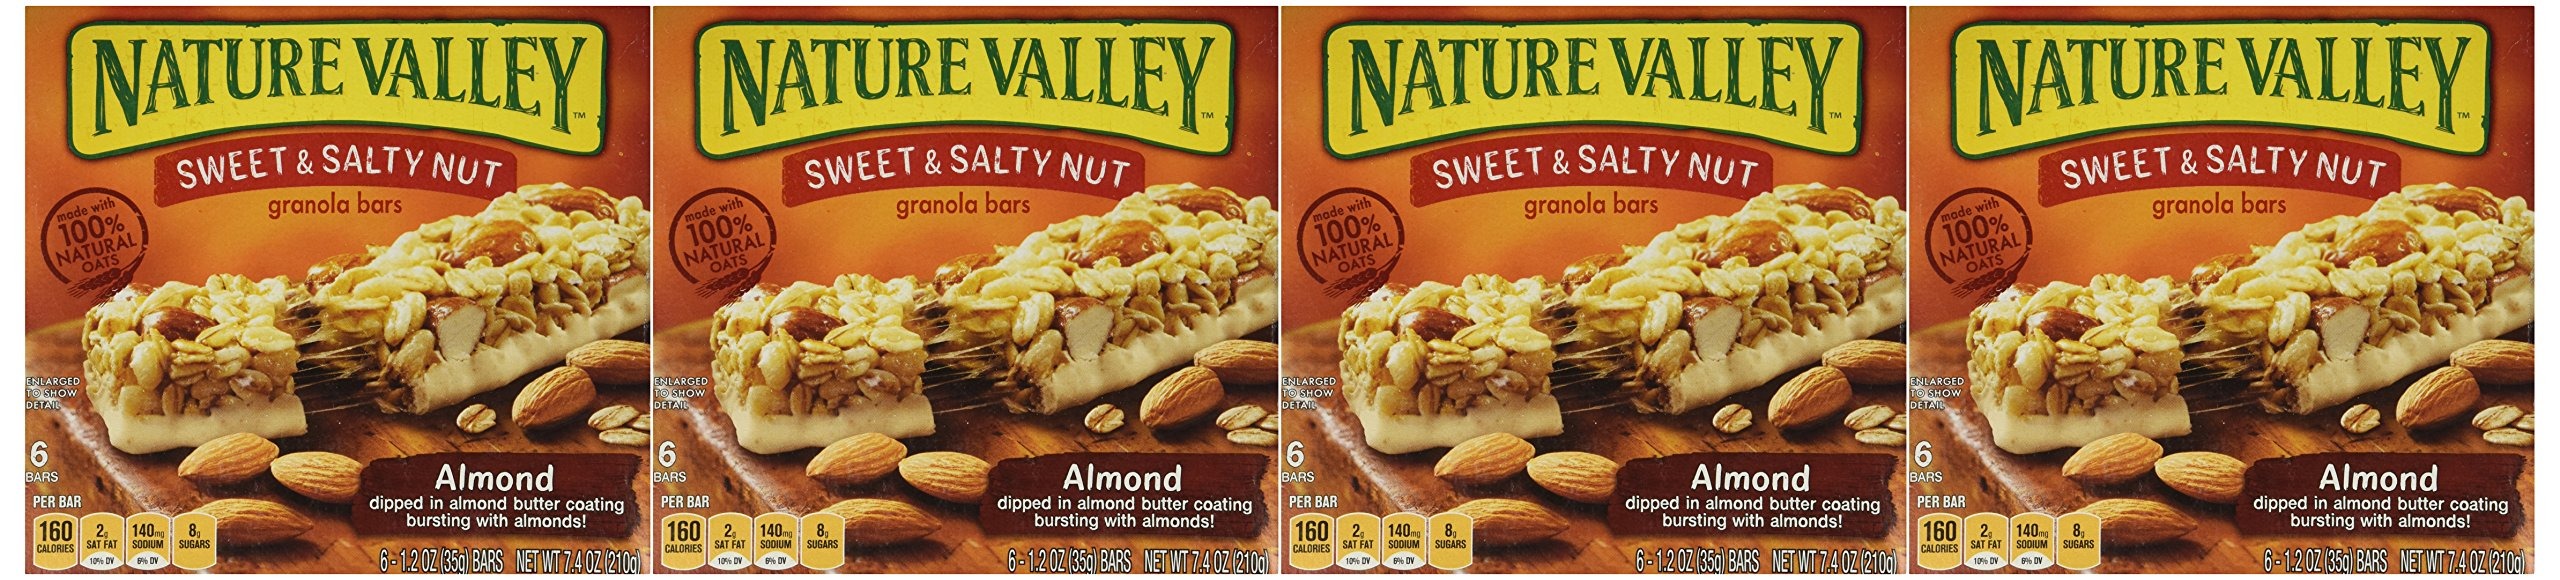
Item Name: Nature Valley Fruit and Nut Trail Mix Chewy Granola Bars, 6 Count Box (Pack of 4)
Bullet Point 1: Granola Bars: Contains a blend of nuts and dried fruit for a delicious snack
Bullet Point 2: Trail Mix: Includes a variety of nuts and dried fruit for a balanced mix
Bullet Point 3: Nutritional Granola Bars: Provide 3 grams of protein and 10 grams of carbohydrates per bar
Bullet Point 4: Kosher Certified: Made in a kosher facility following strict dietary guidelines
Bullet Point 5: Made in the USA: Produced domestically using quality ingredients
Value: 29.6
Unit: Ounce

Price: 4.29